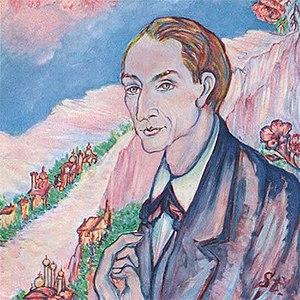
Albert Steffen, né à Wynau le 10 décembre 1884 et mort à Dornach le 13 juillet 1963, est un poète suisse de langue allemande. Il a été vice-président de la Société anthroposophique universelle puis président à la mort de son fondateur Rudolf Steiner. Ses romans, nouvelles, essais, recueils de poésies, drames et cahiers de notes embrassent de vastes domaines de l'histoire et de son époque. Albert Steffen s'exprimait dans un langage clair, concis et imagé. Ses thèmes principaux sont la métamorphose du Mal sur base d'une connaissance de l'esprit renouvelée et la métamorphose du savoir dans la vie.